Cheltenham Minster, St Mary's

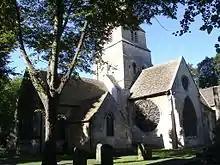
A view showing the Rose Window

Parts of the church represent the Early English style of architecture, but thanks to later extensions it is the decorated style which predominates. The former north porch is Early Perpendicular and boasts a good example of lierne vaulting. The tracery of the windows reflects architectural developments between 1250 and 1350. The stained glass of the windows is late Victorian and regarded as of particularly high quality. The woodwork is Victorian or later, and the south porch is a late Victorian addition.